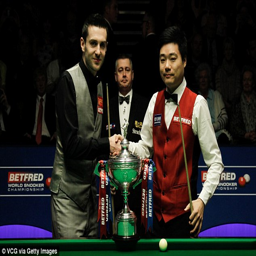
athletes are contesting the final